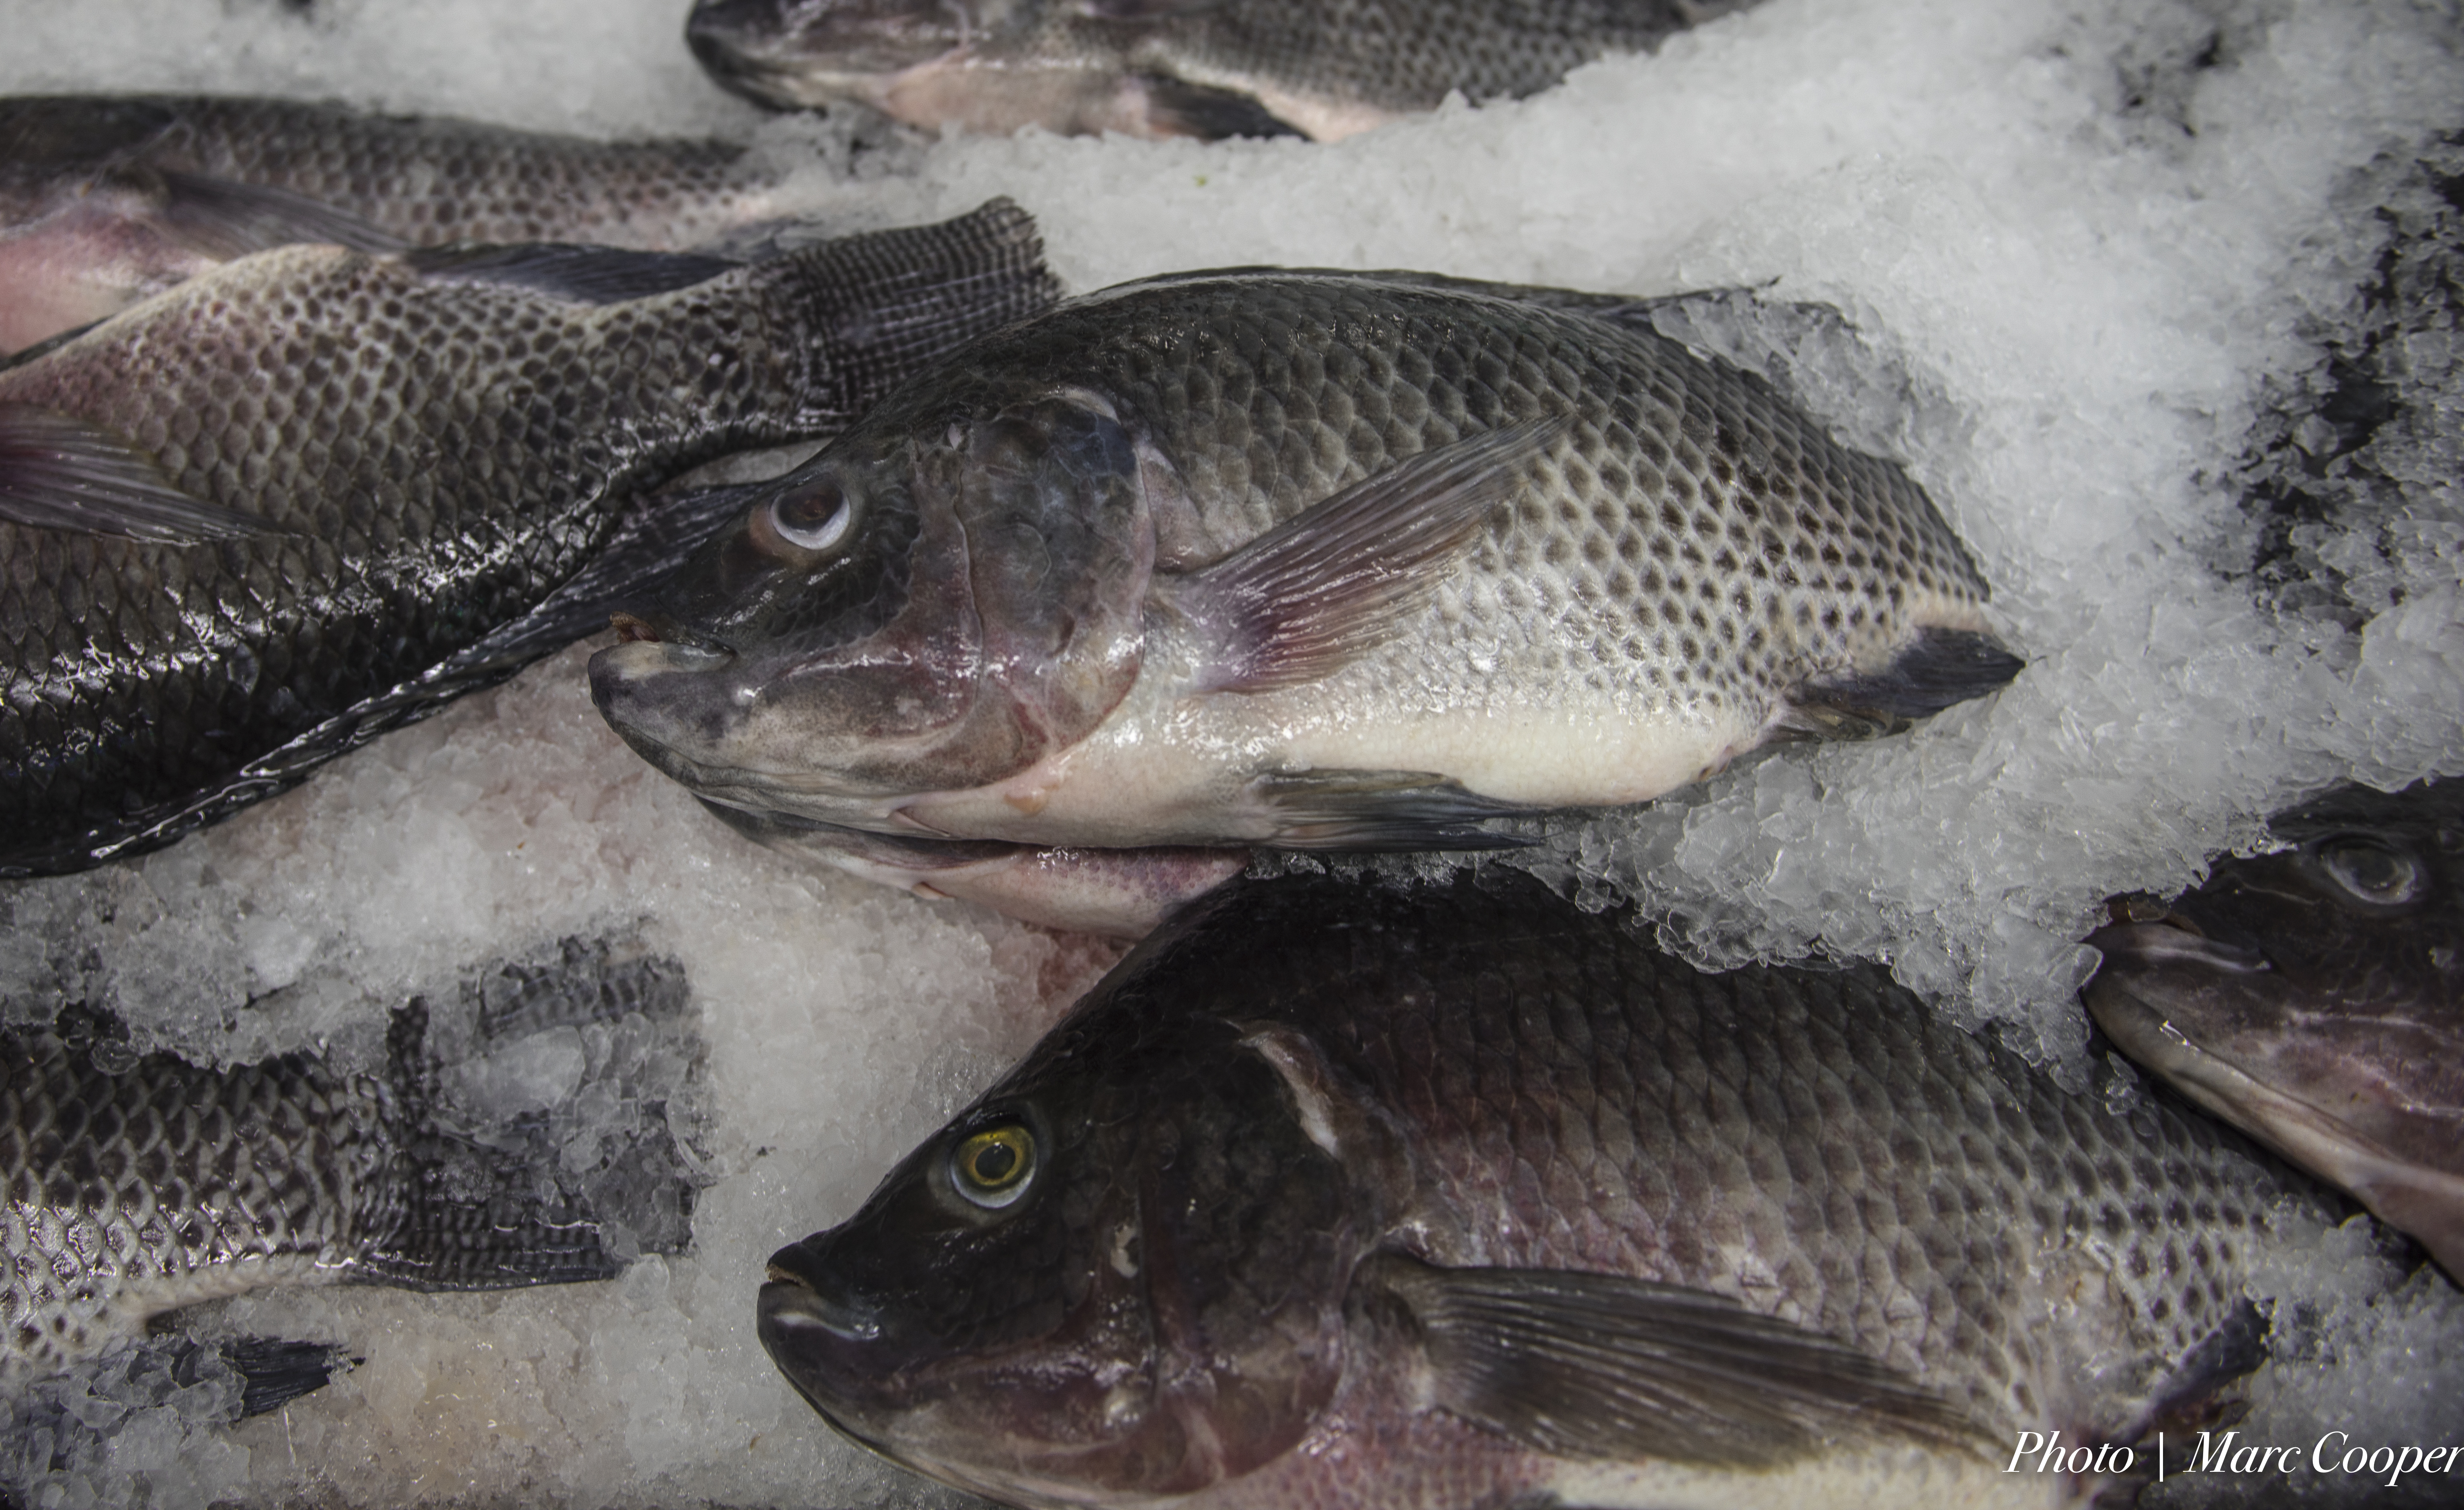
food, perch, frozen, fish, bass, iced, vertebrate, los, angeles, marccooper, sanpedro, fishmarket, portoflosangeles, carp, milkfish, snapper, cod, marine biology, tilapia, barramundi, common rudd, red seabream